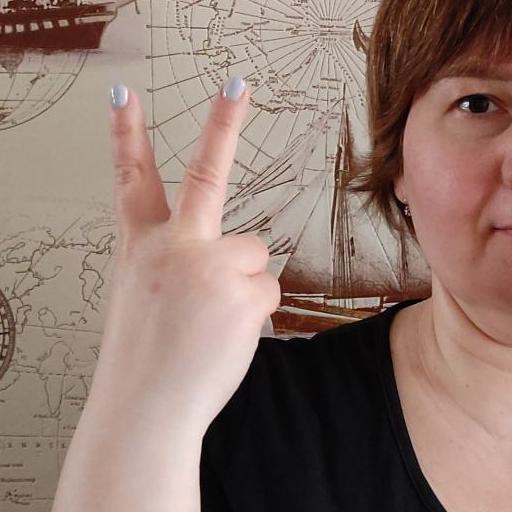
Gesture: peace_inverted